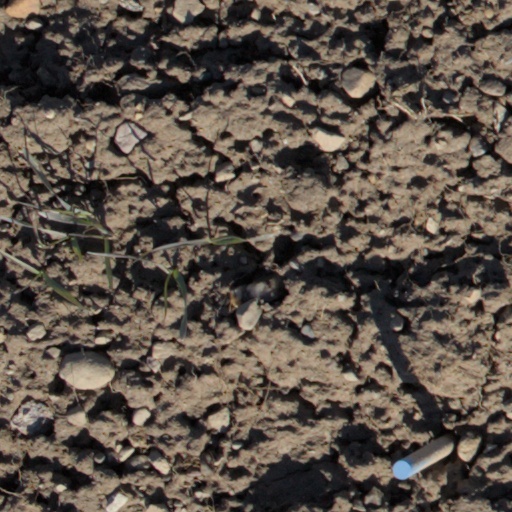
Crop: wheat